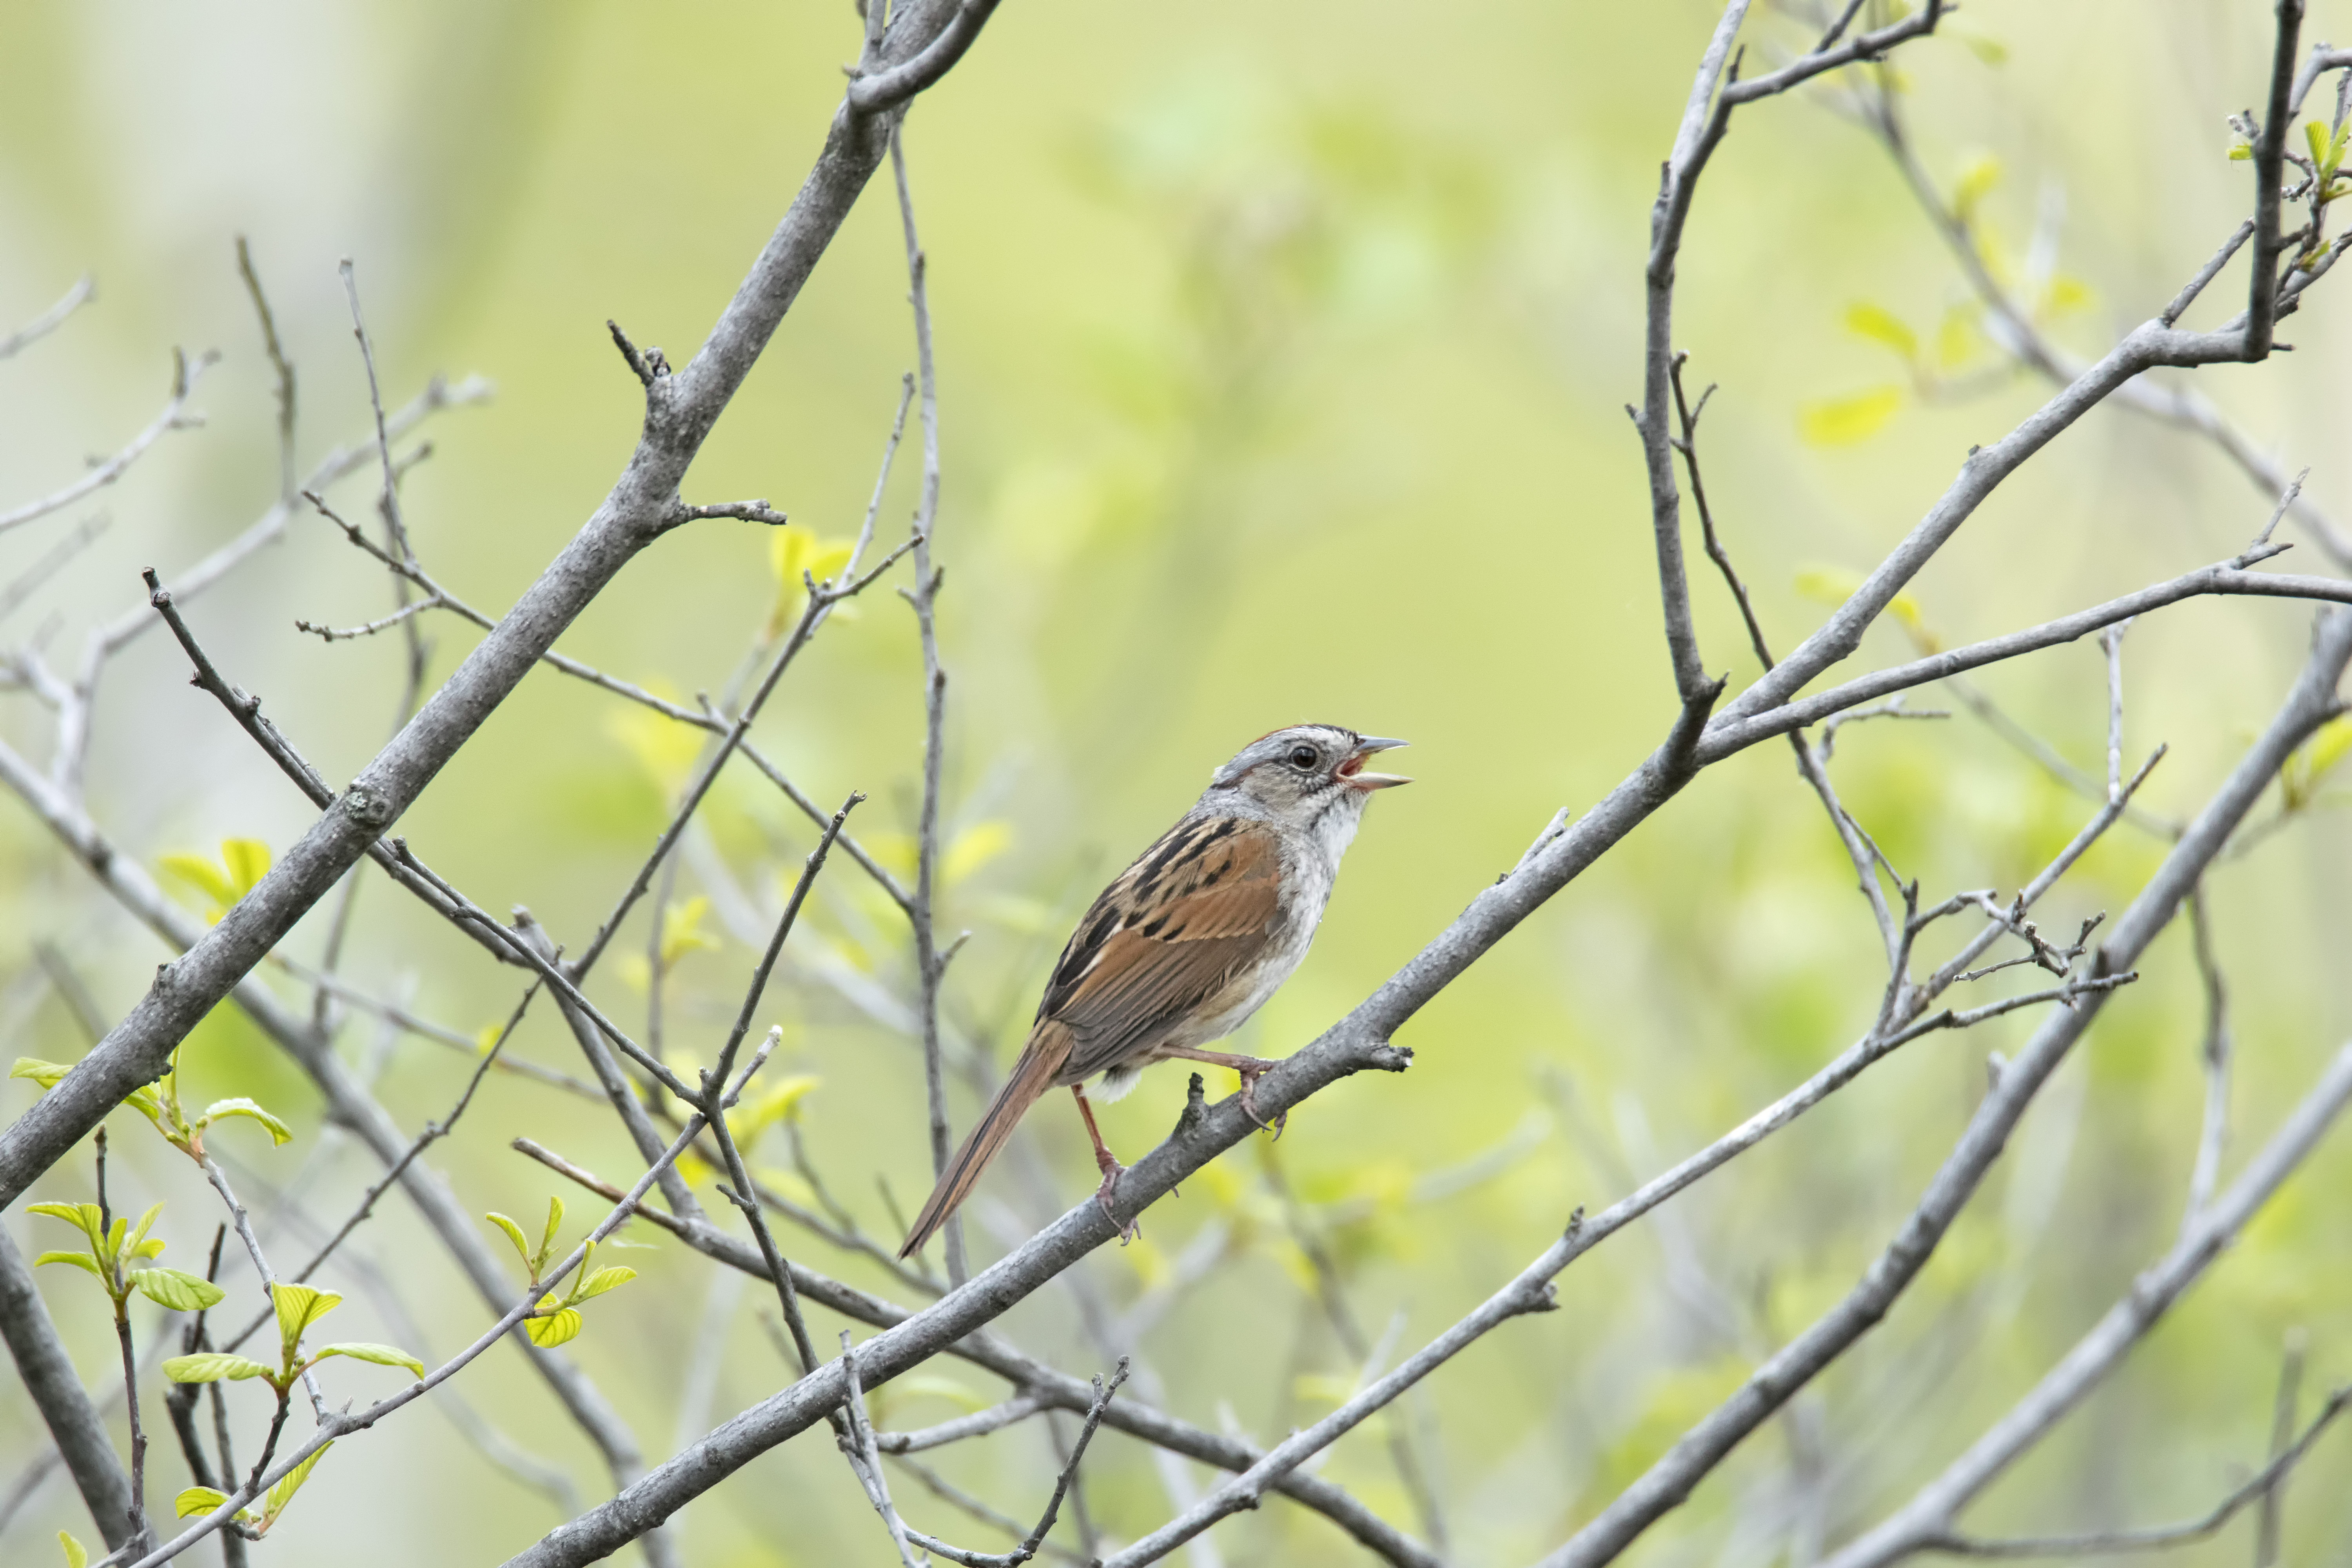
nature, swamp, branch, bird, wildlife, beak, fauna, canada, vertebrate, sparrow, des, quebec, finch, marais, sherbrooke, oiseau, bruant, old world flycatcher, perching bird